Folu Storms

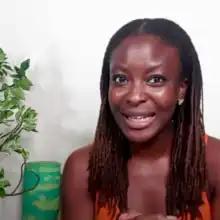
Ada Afoluwake Ogunkeye in 2020

Ada Afoluwake Ogunkeye (born November 25, 1986) known professionally as Folu Storms, is a Nigerian radio host and presenter, actress, voice-over artist, and television host.